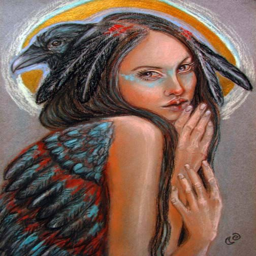
person - a 5x7 fine art print of the original pastel painting by person .